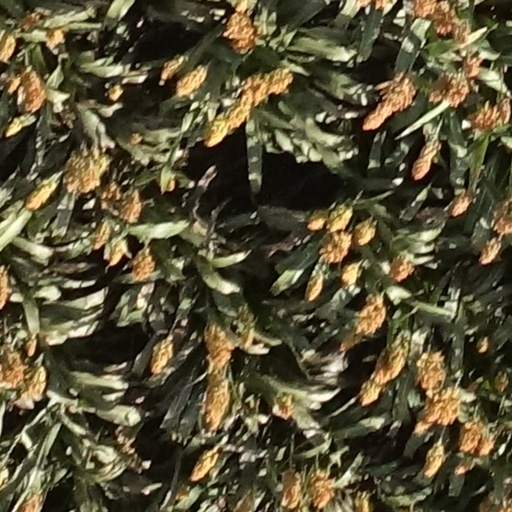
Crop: sorghum